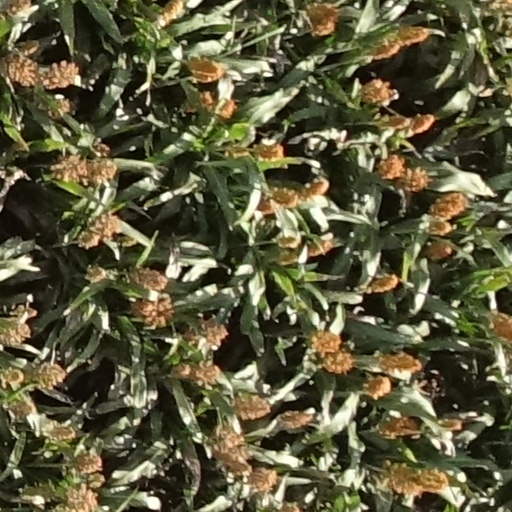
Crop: sorghum